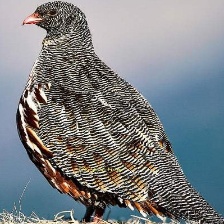
Species: SNOW PARTRIDGE
Scientific name: LERWA LERWA
ImageNet parent category: partridge